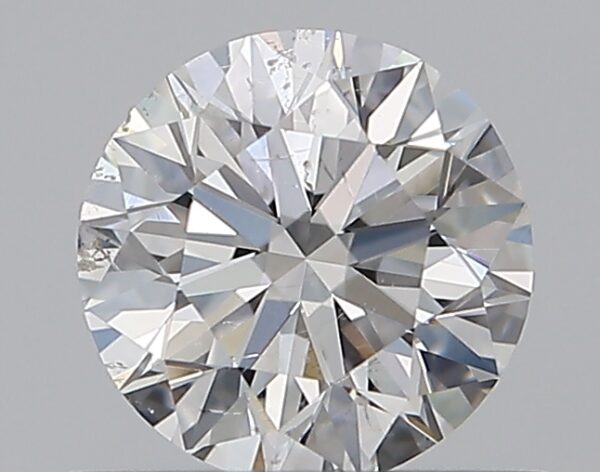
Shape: round
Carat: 0.5
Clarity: SI2
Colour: E
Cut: EX
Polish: EX
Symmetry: EX
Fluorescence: F
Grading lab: GIA
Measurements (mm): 5.05 x 5.07 x 3.16